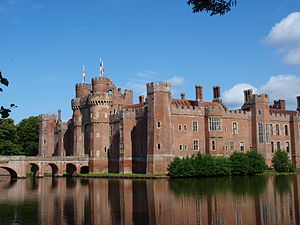
Borge og slotte i England / East Sussex
Denne liste over borge og slotte i England er ikke en liste over alle bygninger og steder, hvor ordet ”castle” indgår i navnet eller en liste over bygninger, som er en borg i middelalderlig henseende. Det er heller ikke en liste over alle borge og slotte, der nogensinde er bygget i England: Mange er forsvundet sporløst, men er hovedsageligt en liste over bygninger og ruiner. De bygninger, som er bevaret, er alle blevet ændret i løbet af historien.